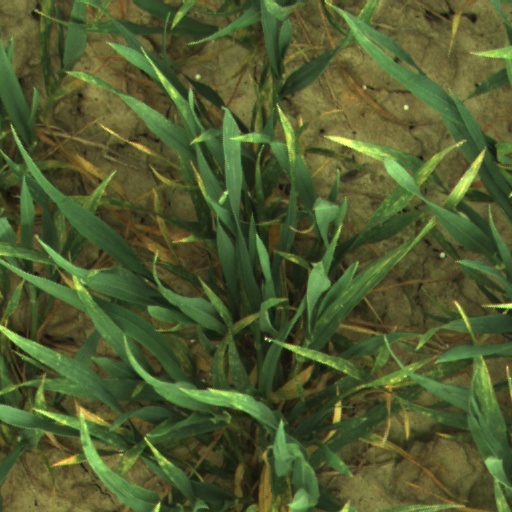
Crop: wheat